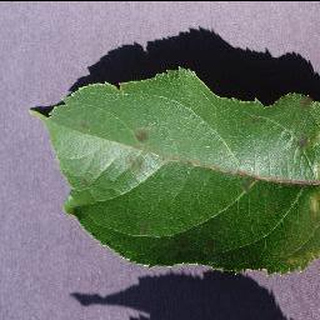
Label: apple_apple_scab